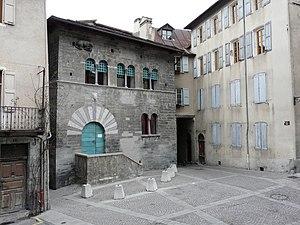
Maison des Chanonges. Embrun This building is classé au titre des Monuments Historiques. It is indexed in the Base Mérimée, a database of architectural heritage maintained by the French Ministry of Culture,